Caodaism

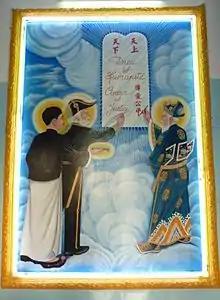
Three Saints and the Divine Covenant

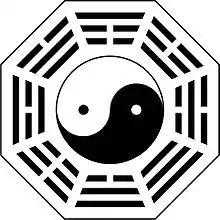
The Eight Trigrams in Caodaism, borrowed from Taoism

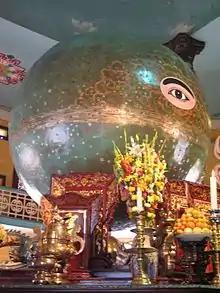
A sphere inside the Tây Ninh Holy See, representing the Left Eye of God.

"Cao Đài" refers to God the Father (also known as the Supreme Being, Creator, and "Ultimate Reality of the Universe," as well as the Ngọc Hoàng). , as God's full title, indicates a combination of three religions—namely, Confucianism, Taoism, and Mahayana Buddhism—that significantly influenced Caodaist theology.